Mahanagari Express

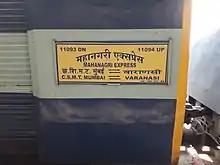

The Mahanagari Express is an express train, belonging to Indian Railways, that runs between Mumbai CSMT and in India. It operates as train number 22177 from Mumbai CSMT to Varanasi Junction and as train number 22178 in the reverse direction. Mahanagri Express is converted ICF coaches into LHB coaches in year 2023.